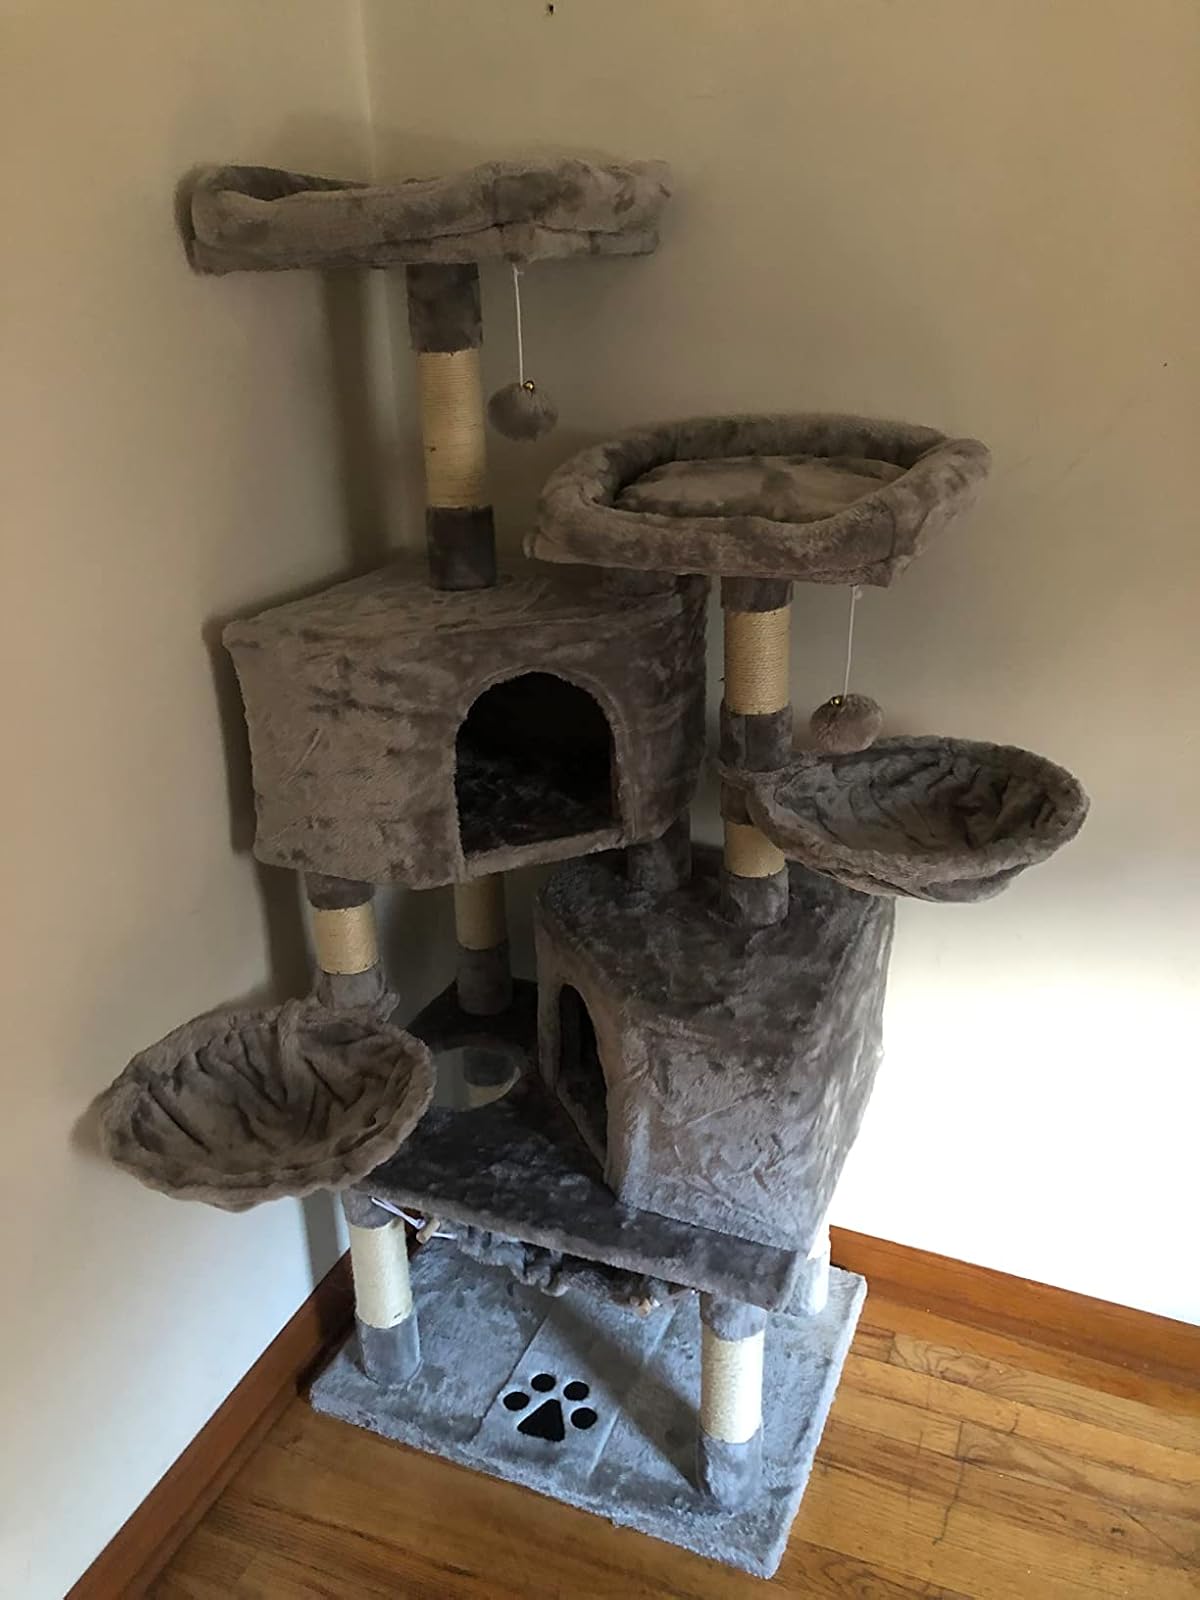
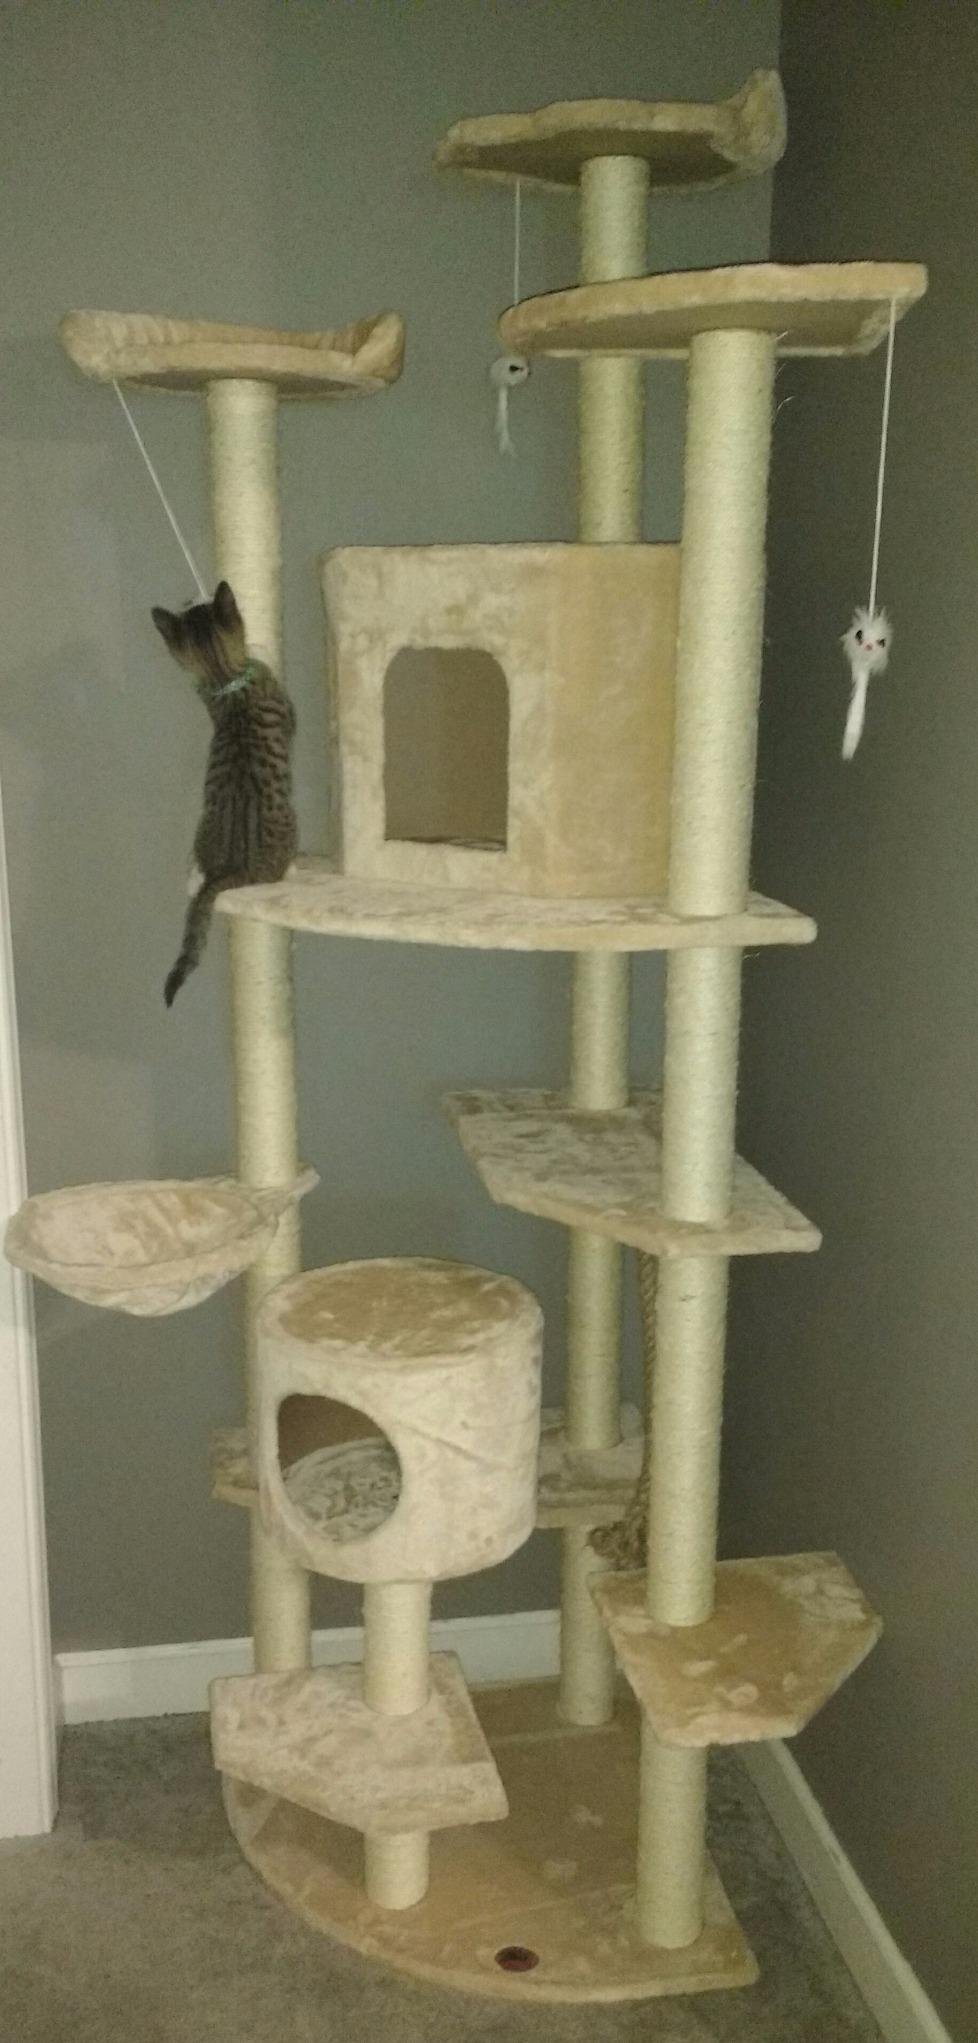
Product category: items_cat tree
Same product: no